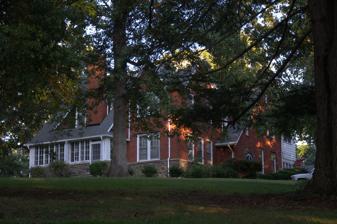
Building: John Alfred Moretz House
Country: United States of America
Year built: 1917
Historic house in North Carolina, United States United States historic place John Alfred Moretz House U.S. National Register of Historic Places Moretz House, September 2012 Show map of North Carolina Show map of the United States Location 1437 - 6th St. Circle NW, Hickory, North Carolina Coordinates 35°45′23″N 81°21′6″W / 35.75639°N 81.35167°W / 35.75639; -81.35167 Area 2.1 acres (0.85 ha) Built 1917 ( 1917 ) Architectural style Cottswold Cottage MPS Hickory MRA NRHP reference No. 85000589 Added to NRHP March 15, 1985 John Alfred Moretz House is a historic home located at Hickory , Catawba County, North Carolina . It was built in 1917, and is a two-story, brick dwelling patterned after a Cotswold (or English) Cottage .  It features rough stone entrance arches. It was listed on the National Register of Historic Places in 1985. References